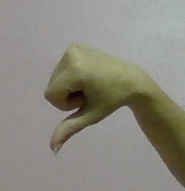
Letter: waw